Midtown Corinth Historic District

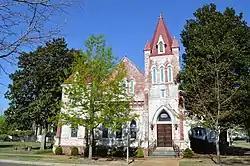
Methodist chapel at Bunch and Fillmore

Midtown Corinth Historic District is a historic district in Corinth, Mississippi that was listed on the National Register of Historic Places in 1993. The district then had 229 contributing buildings and one contributing site, as well as 55 non-contributing buildings. The district "is roughly bounded by Cass, Bunch, Washington, Main, Filmore, Linden, Douglas and Cruise Streets". It is a mostly L-shaped district that includes the largest residential area in Corinth that was developed in the Antebellum area before the Civil War. The area developed from c. 1855 through c. 1941.